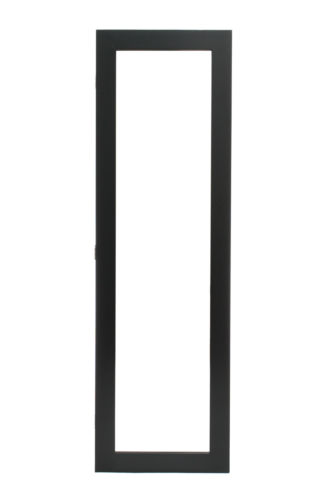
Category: cabinet